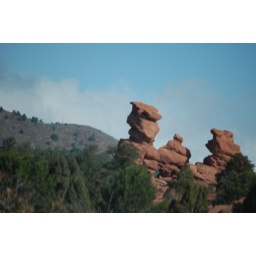
rocks in red